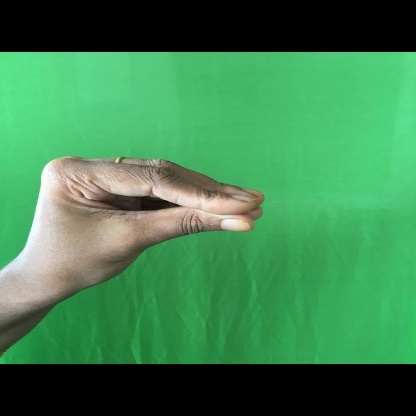
Mudra: Mukulam